Levar Stoney

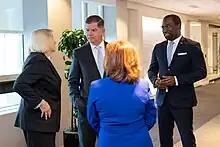
L-R: TN State Senator Becky Duncan Massey, U.S. Sec. of Labor Marty Walsh, CO Lt. Gov. Dianne Primavera, and Stoney at a 2022 meeting for the Mental Health Matters Taskforce

McAuliffe appointed Stoney as Secretary of the Commonwealth of Virginia on November 18, 2013. Following confirmation by the Virginia General Assembly, he took office on January 17, 2014.